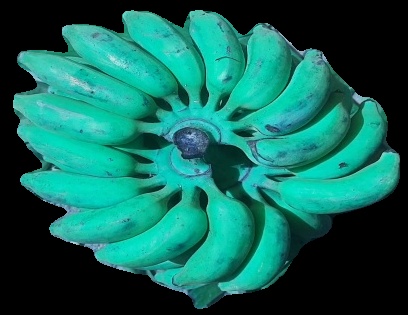
Variety: elakki-bale
Grade: grade3